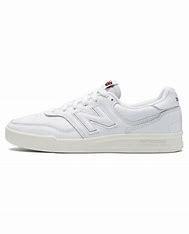
Brand: New
Model: Balance New Balance 300